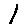
Label: 1